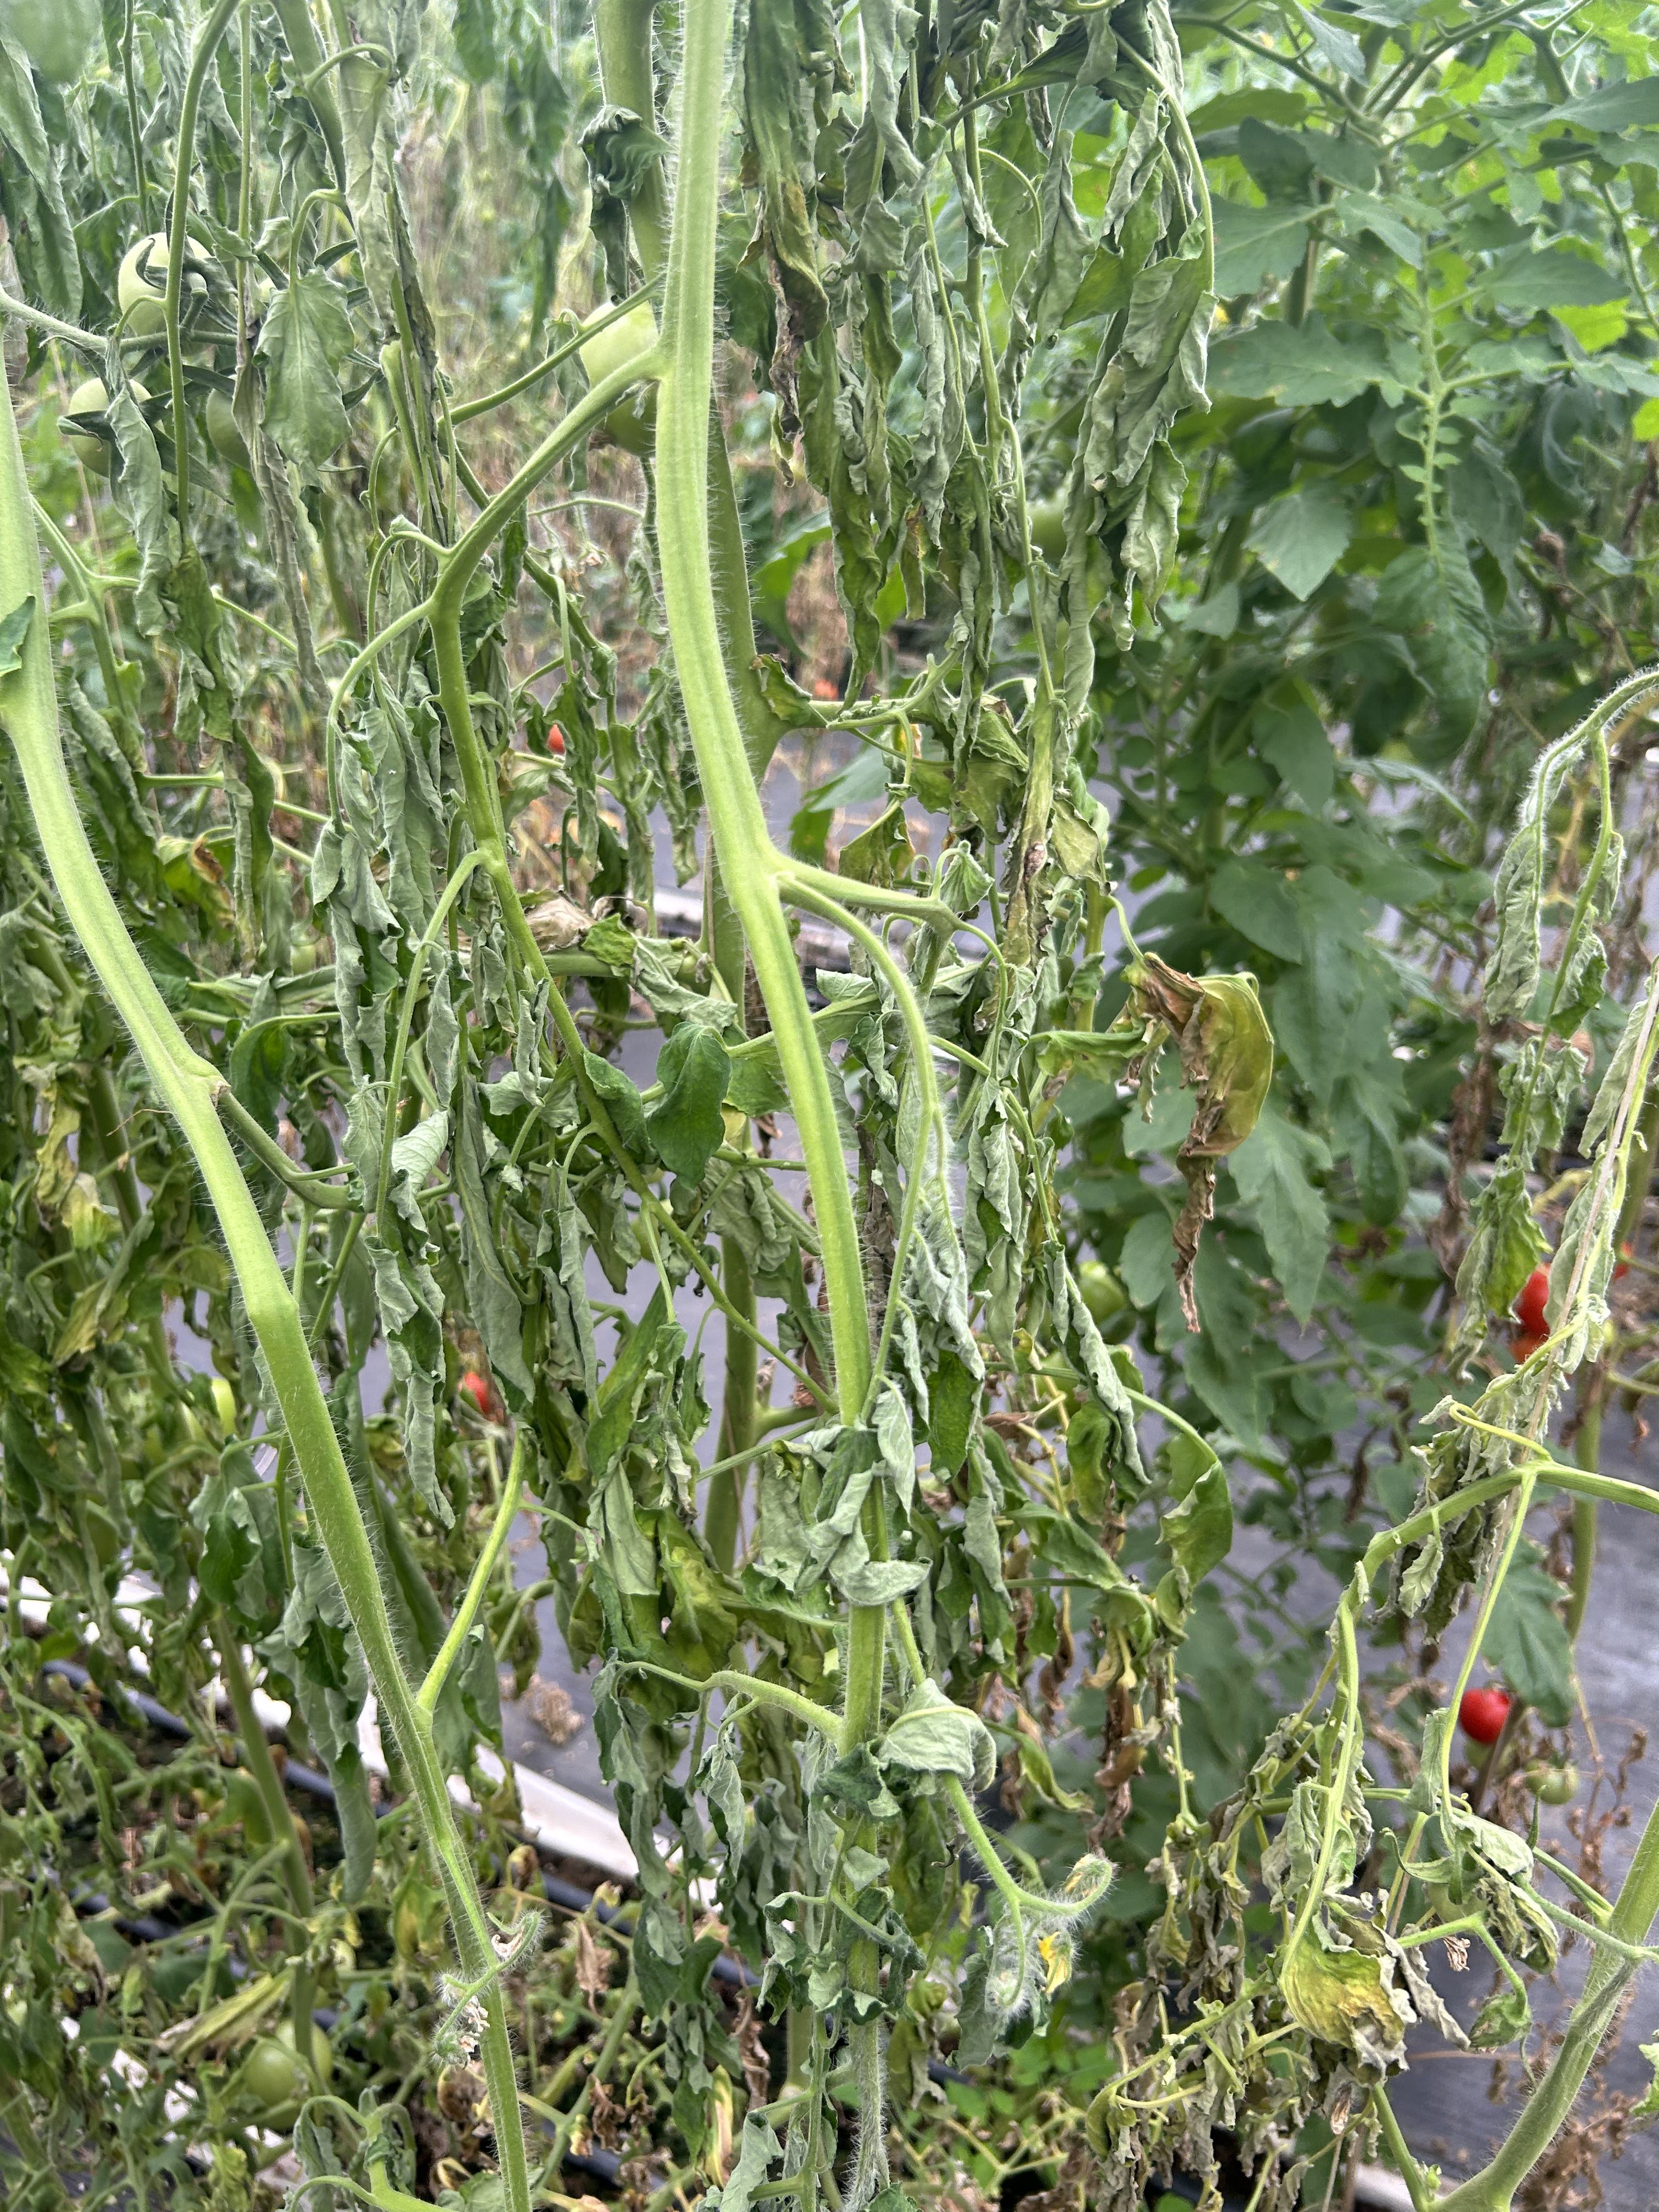
Disease: Wilt